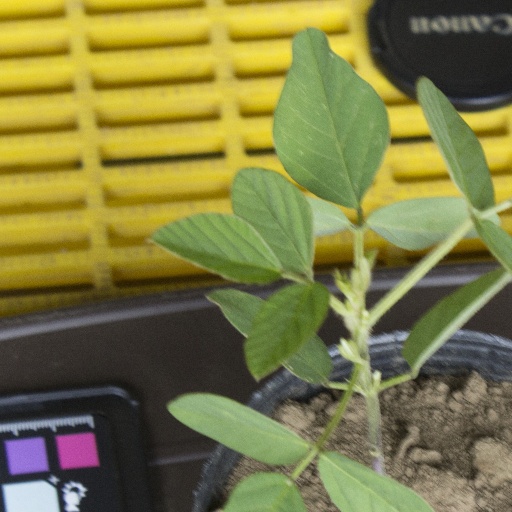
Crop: soybean